James Franklin (cricketer)

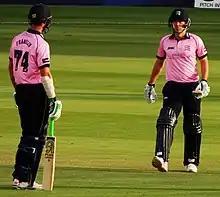
Franklin (left) and Joe Burns in 2015

James Edward Charles Franklin (born 7 November 1980) is a New Zealand cricket coach and former cricketer, who played all forms of the game internationally.